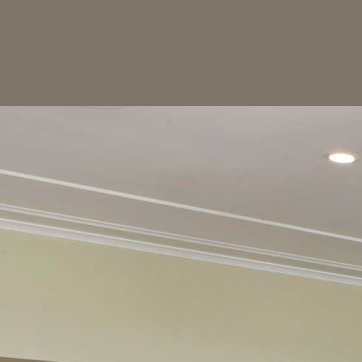
Material: painted